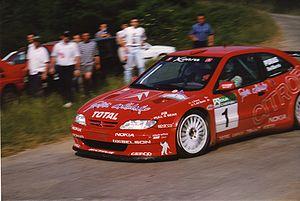
Jesús Puras Vidal de la Peña, surnommé Chus Puras, est un pilote de rallye espagnol ayant participé aux Championnat du monde des rallyes de 1991 à 2002.